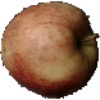
Label: Apple Red 3